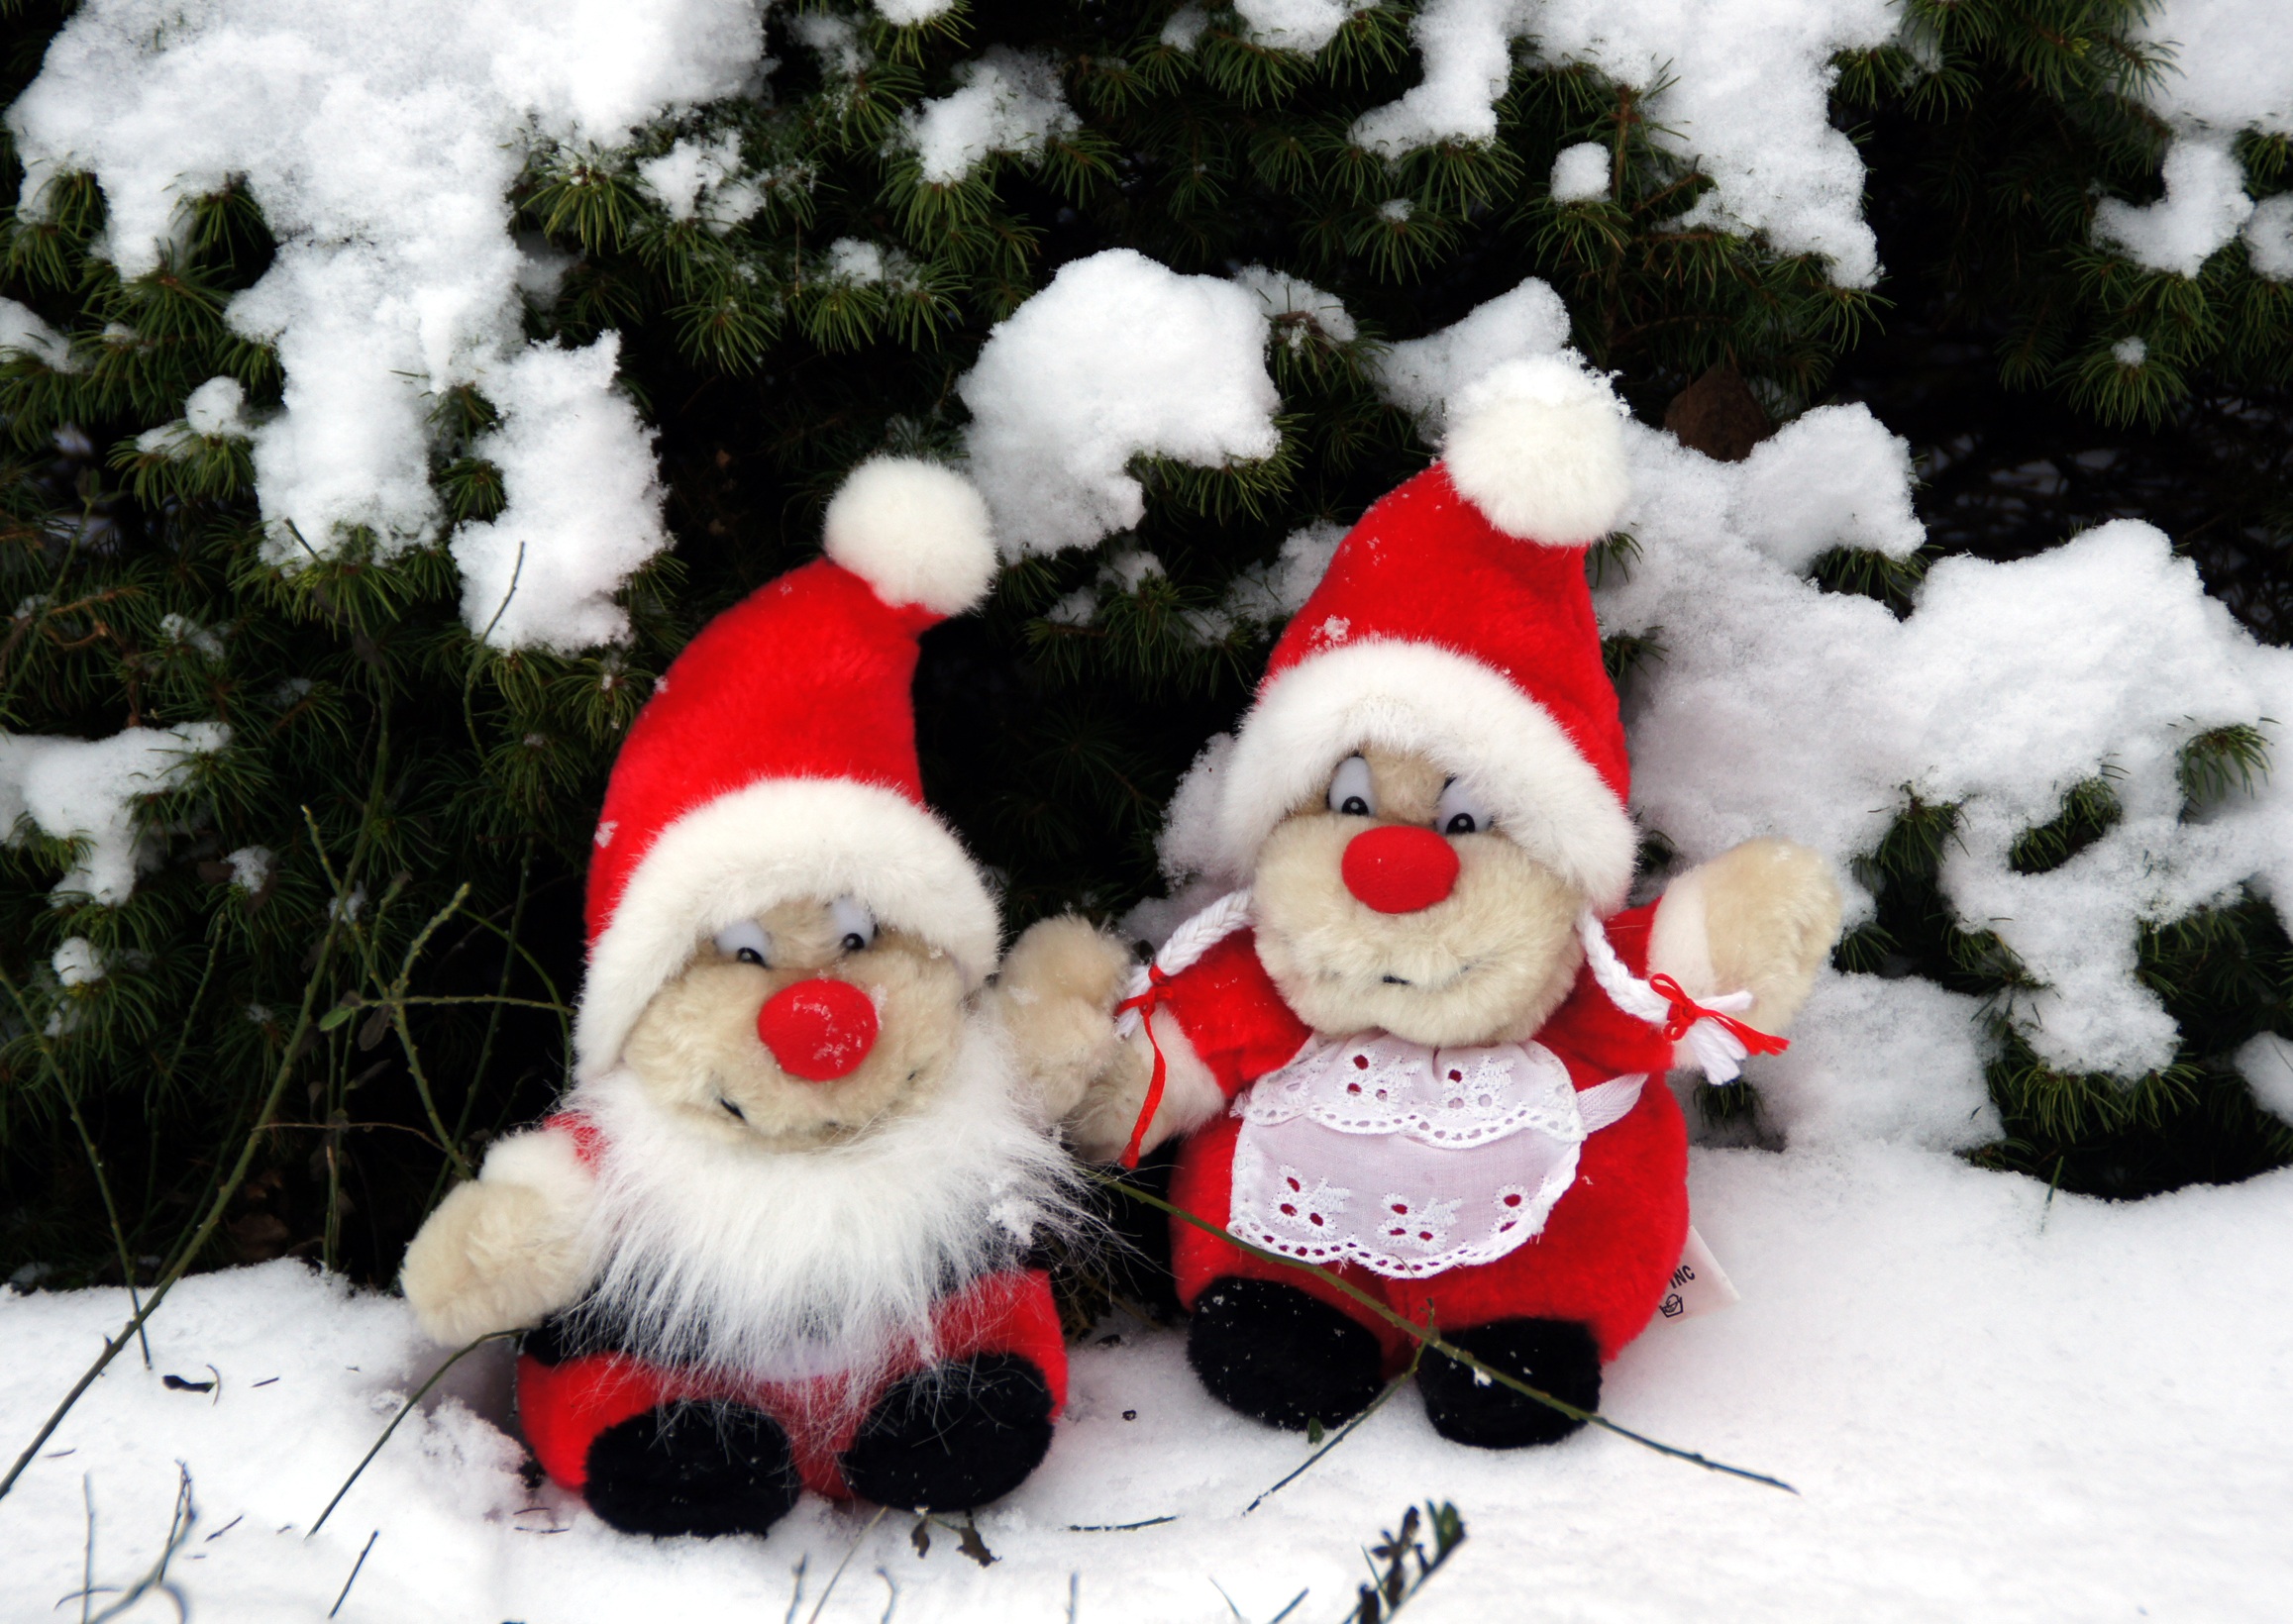
snow, winter, cute, pine, christmas, new year, christmas decoration, snowman, toys, santa claus, the elves